Flemming Andersen

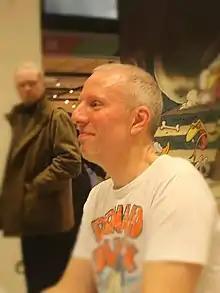

Flemming Andersen (born 2 June 1968) is a Danish comics artist best known for Disney comics starring Donald Duck and related characters. He is also doing his own comic strip A Seagull's Life.